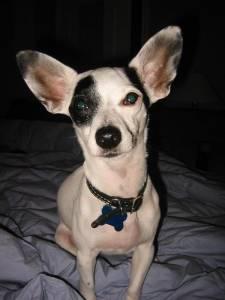
Breed: chihuahua